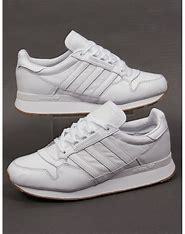
Brand: Adidas
Model: ZX 500